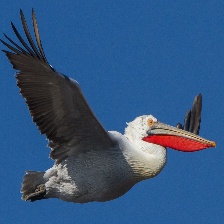
Species: DALMATIAN PELICAN
Scientific name: PELECANUS CRISPUS